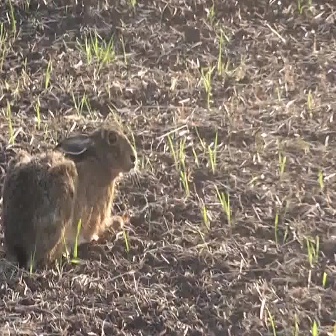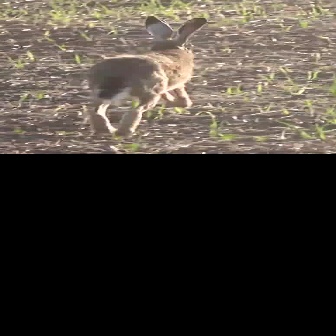
  Please identify the target specified by the bounding box [1,124,142,265] in the first image and locate it in the second image. Return the coordinates in [x_min,y_min,x_max,y_max] format.
Answer: [84,15,206,136]